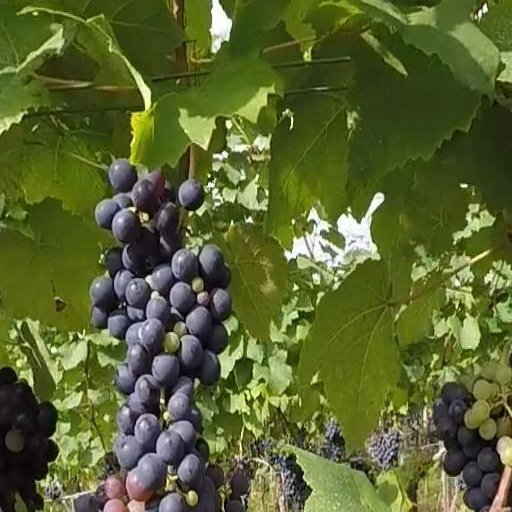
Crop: grape